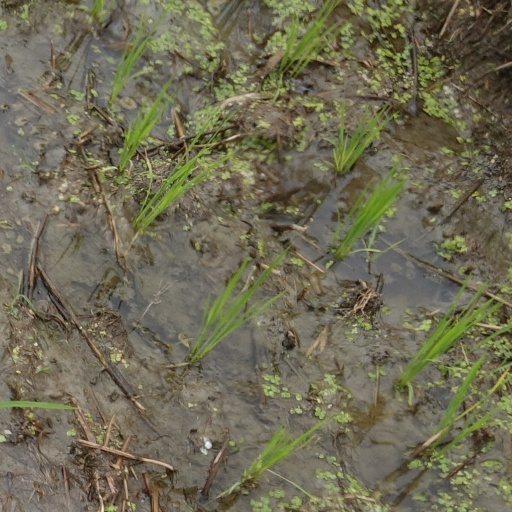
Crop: rice